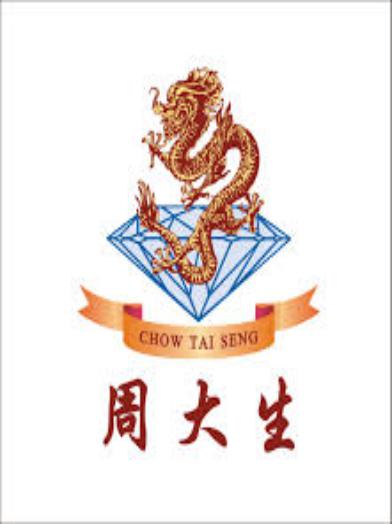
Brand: CHOW TAI SENG-1
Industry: Others